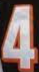
Number: 4